Sardinia

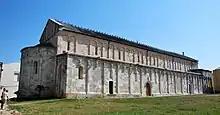
The medieval Basilica of San Gavino in Porto Torres

In 238 BC, taking advantage of Carthage having to face a rebellion of her mercenaries (the Mercenary War) after the First Punic War (264–241 BC), the Romans annexed Corsica and Sardinia from the Carthaginians. The two islands became the province of Corsica and Sardinia. They were not given a provincial governor until 227 BC. The Romans faced many rebellions, and it took them many years to pacify both islands. The existing coastal cities were enlarged and embellished, and Roman colonies such as Turris Lybissonis and Feronia were founded. These were populated by Roman immigrants. The Roman military occupation brought the Nuragic civilization to an end, except for the mountainous interior of the island, which the Romans called "Barbaria", meaning 'Barbarian land'. Roman rule in Sardinia lasted 694 years, during which time the province was an important source of grain for the capital. Latin came to be the dominant spoken language during this period, though Roman culture was slower to take hold, and Roman rule was often contested by the Sardinian tribes from the mountainous regions.